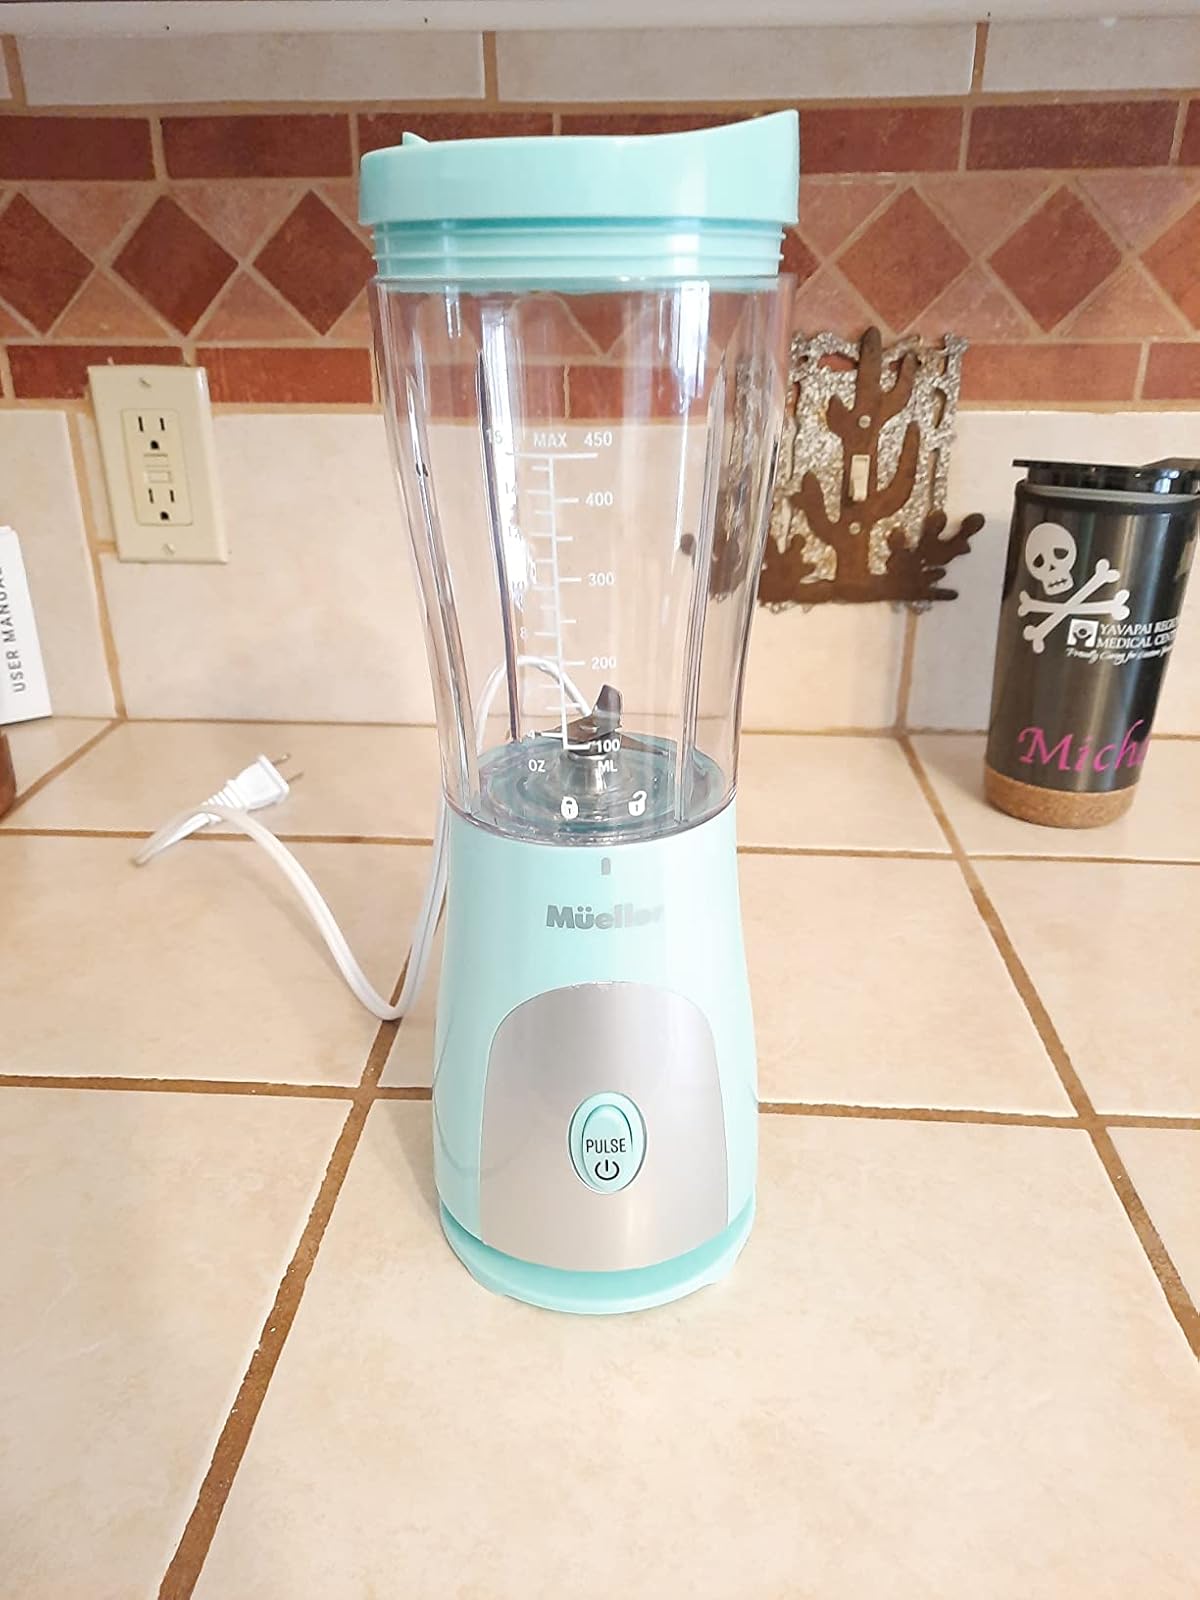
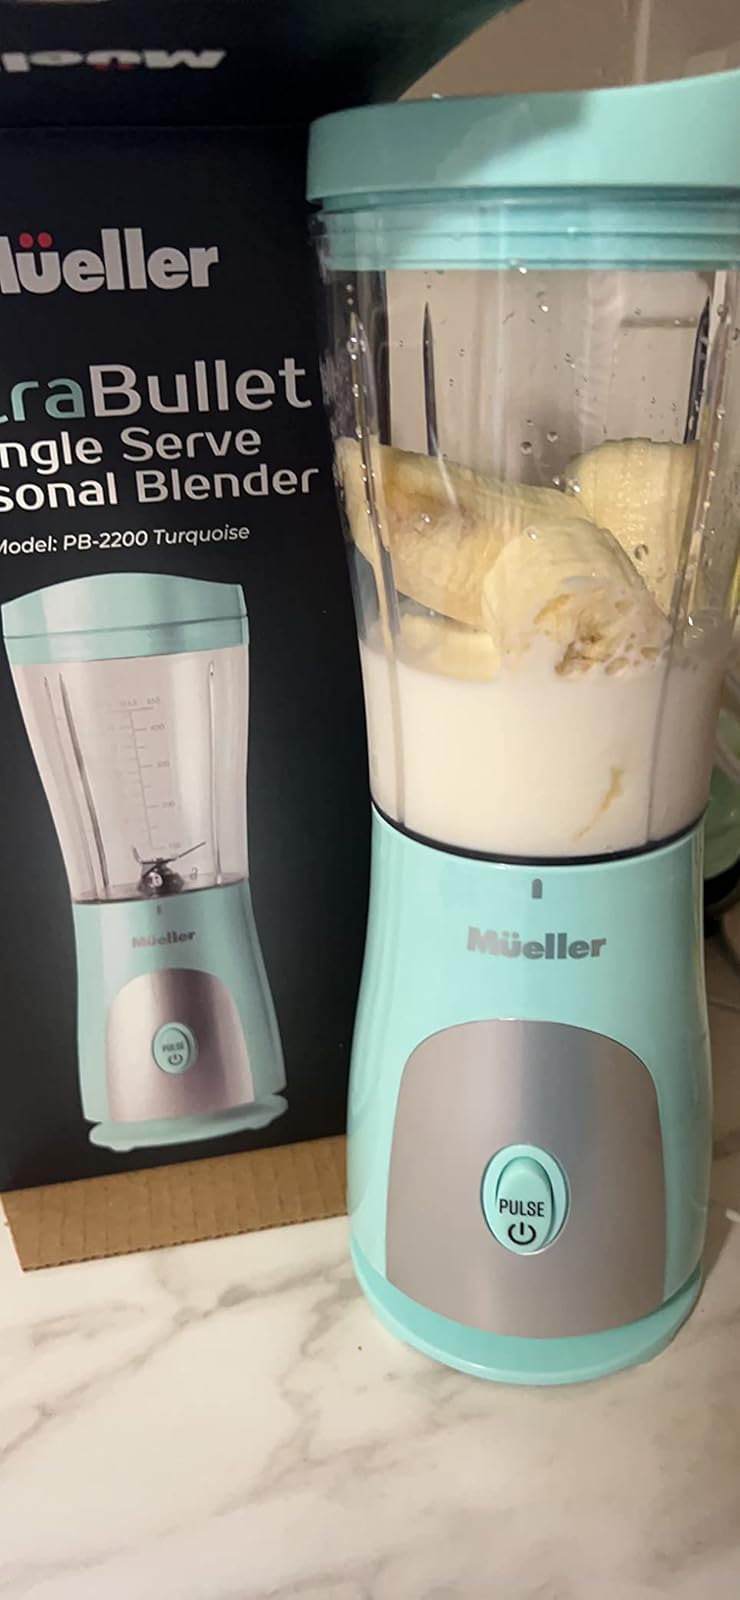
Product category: items_blender
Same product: yes